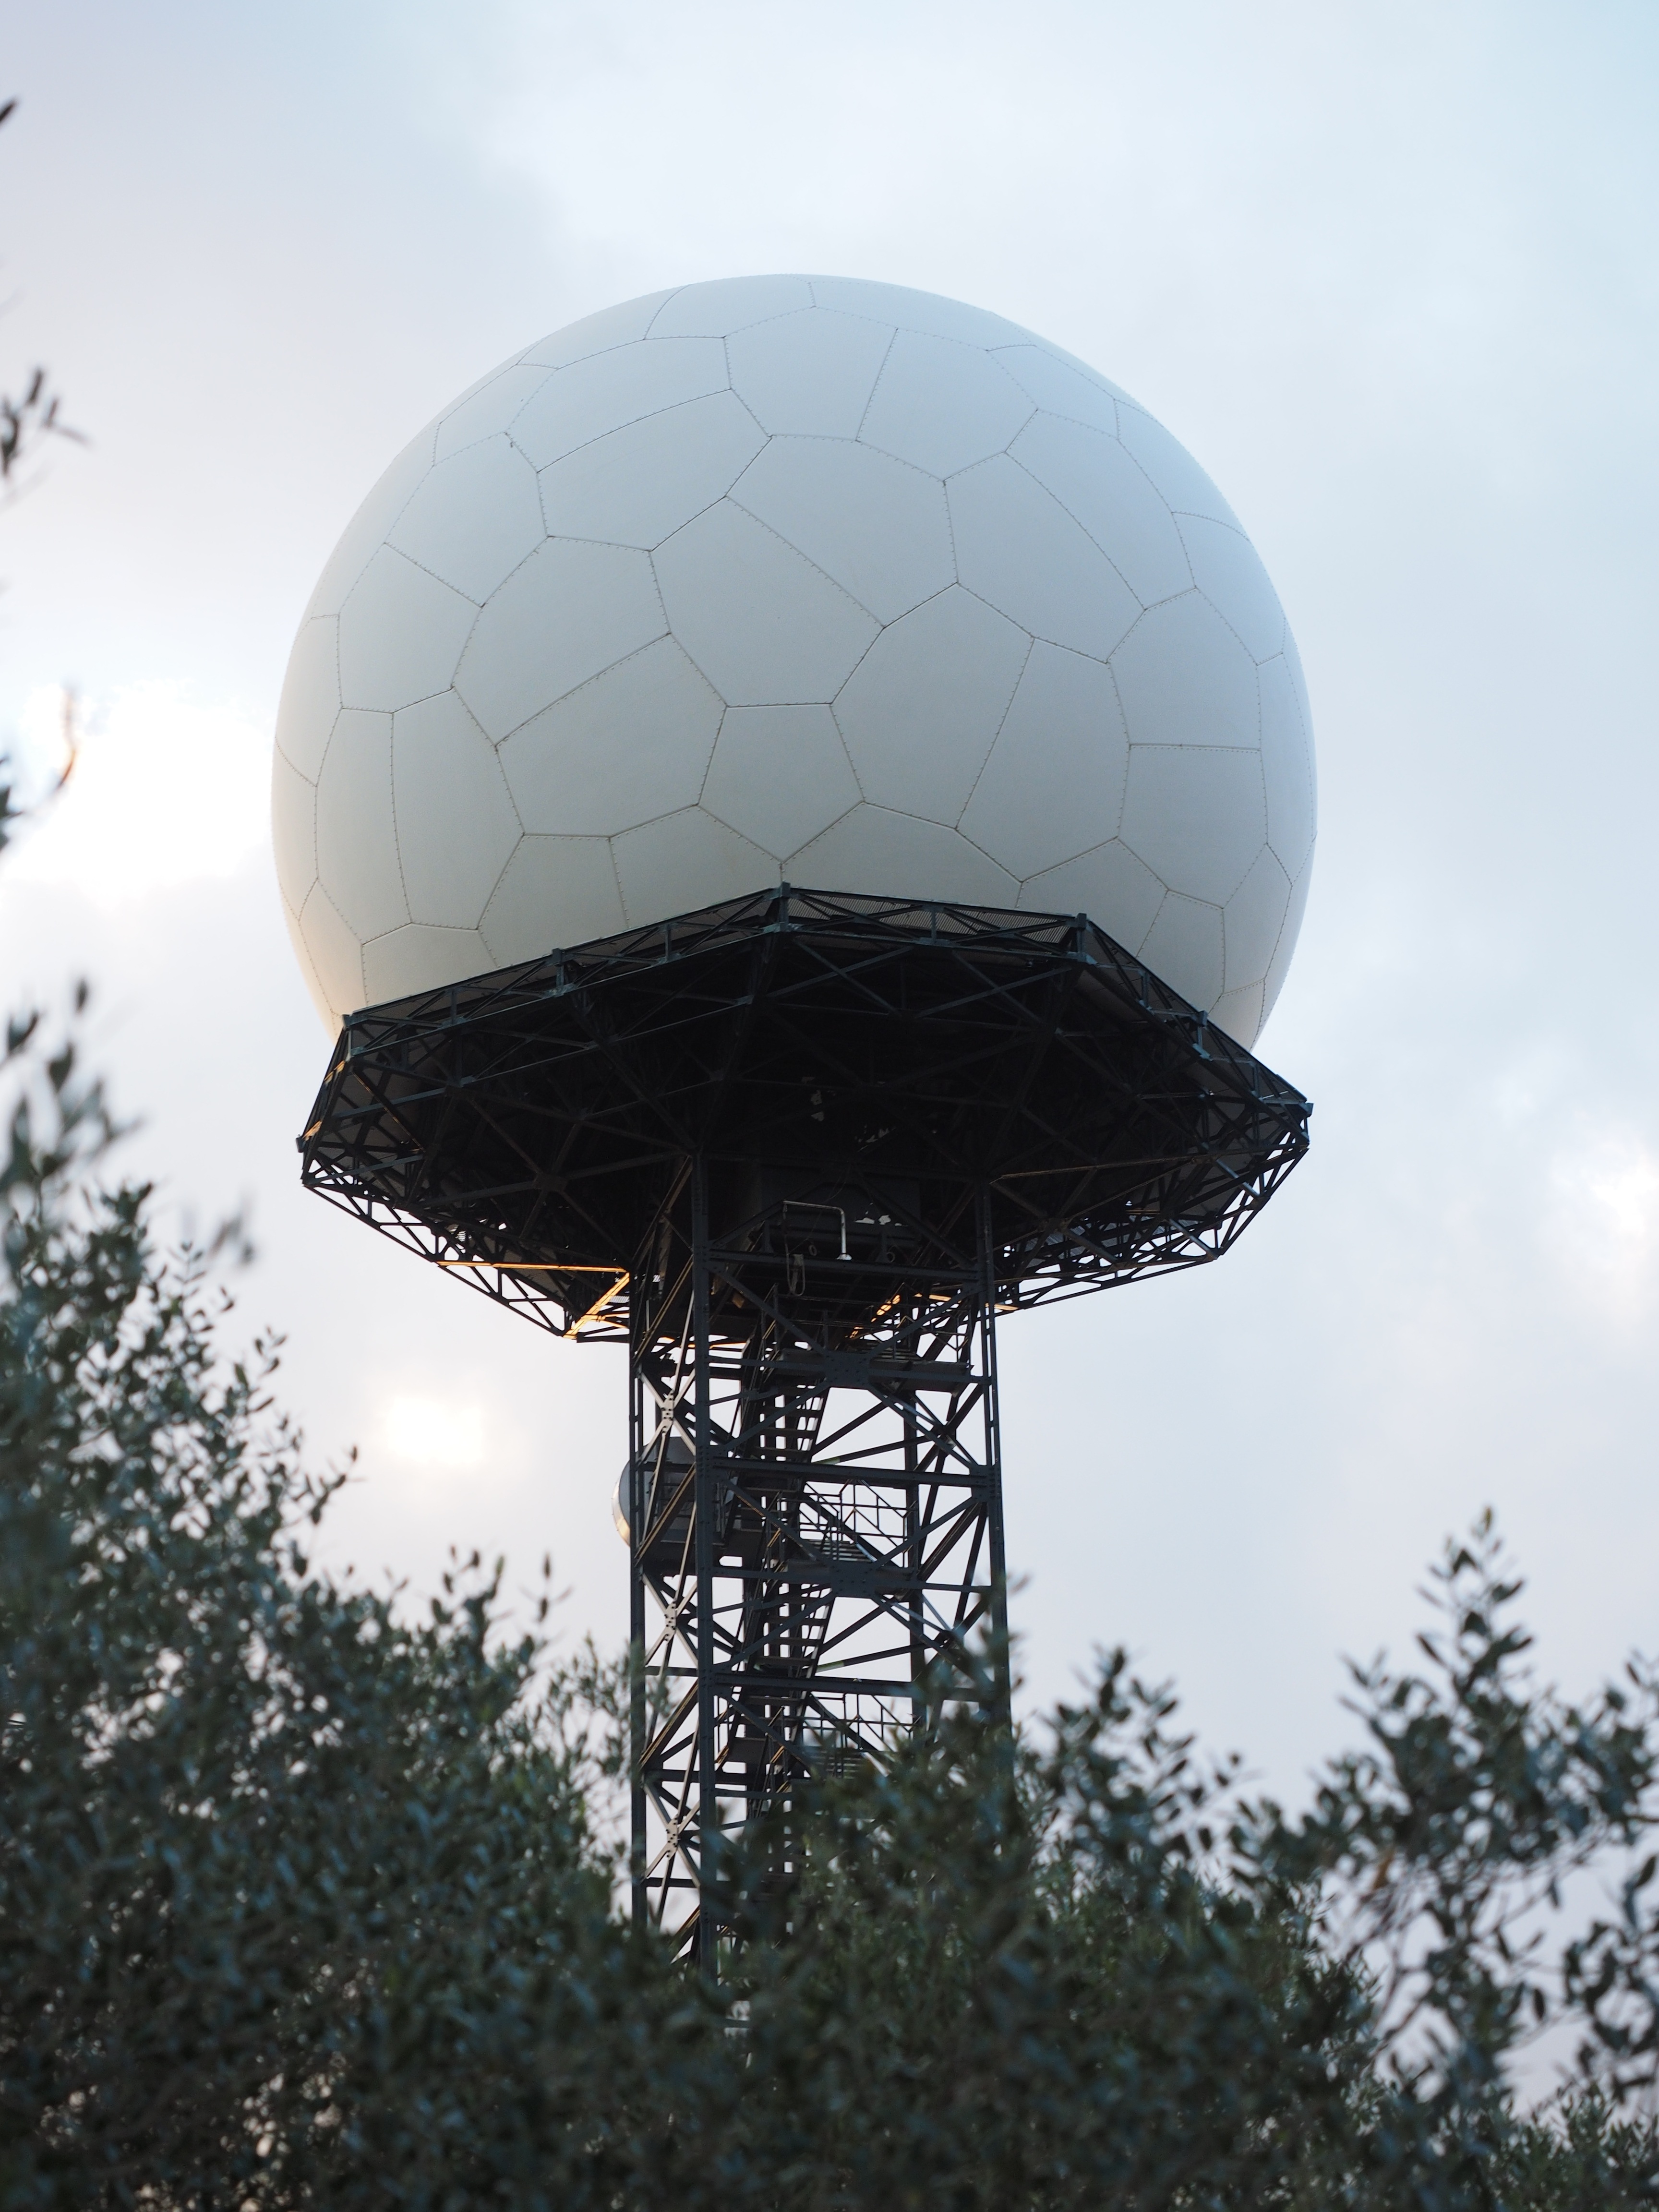
white, communication, signal, street light, lighting, ball, light fixture, sphere, mallorca, navigation, radar, dome, transmission, air traffic, spherical, transmitter, radio telescope, balloon like, puig de randa, radar equipment, atmosphere of earth, randa